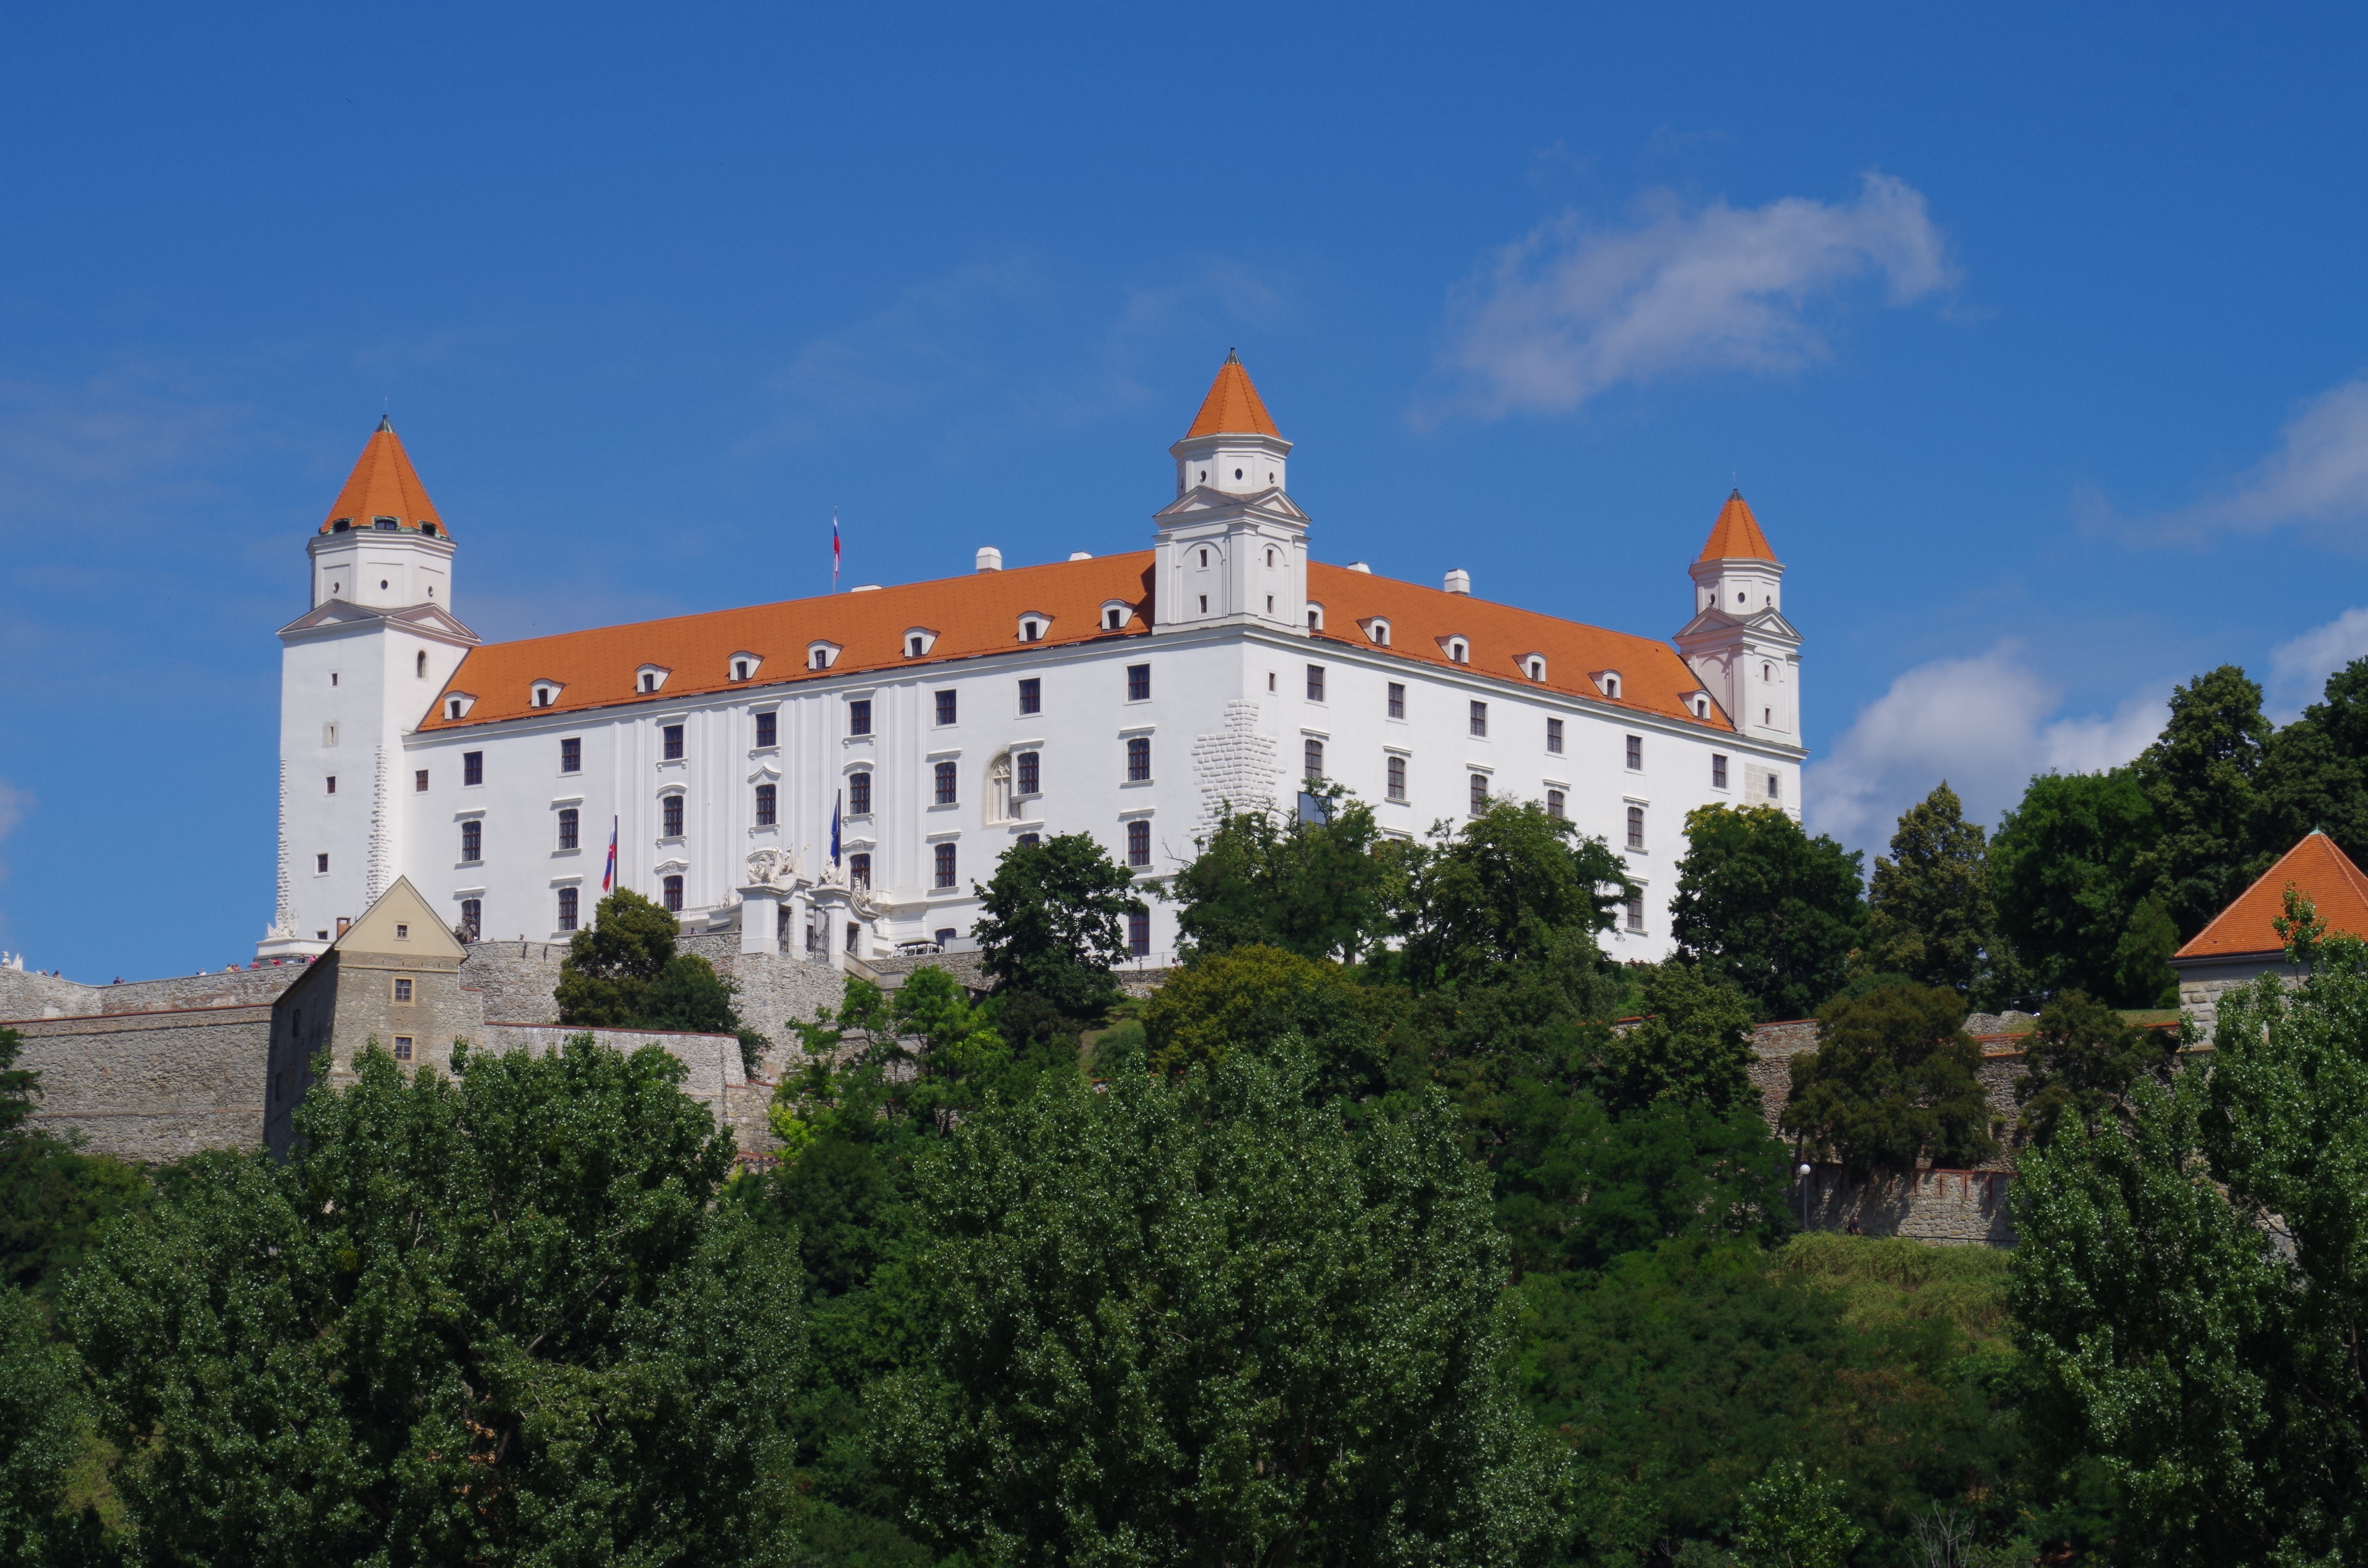
building, chateau, city, river, ship, tower, castle, landmark, place of worship, danube, monastery, estate, bratislava, slovakia, megalopolis, medieval castle, historic site